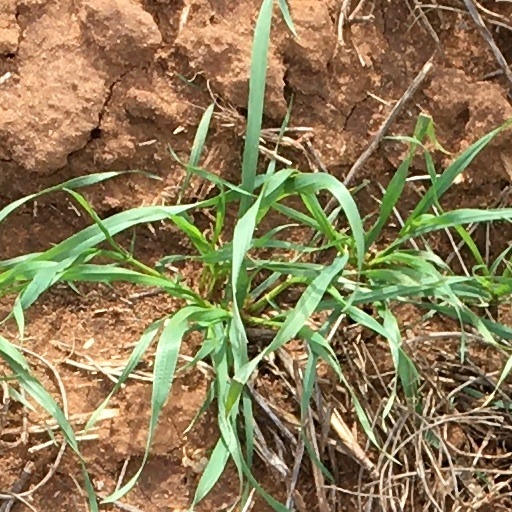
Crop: wheat